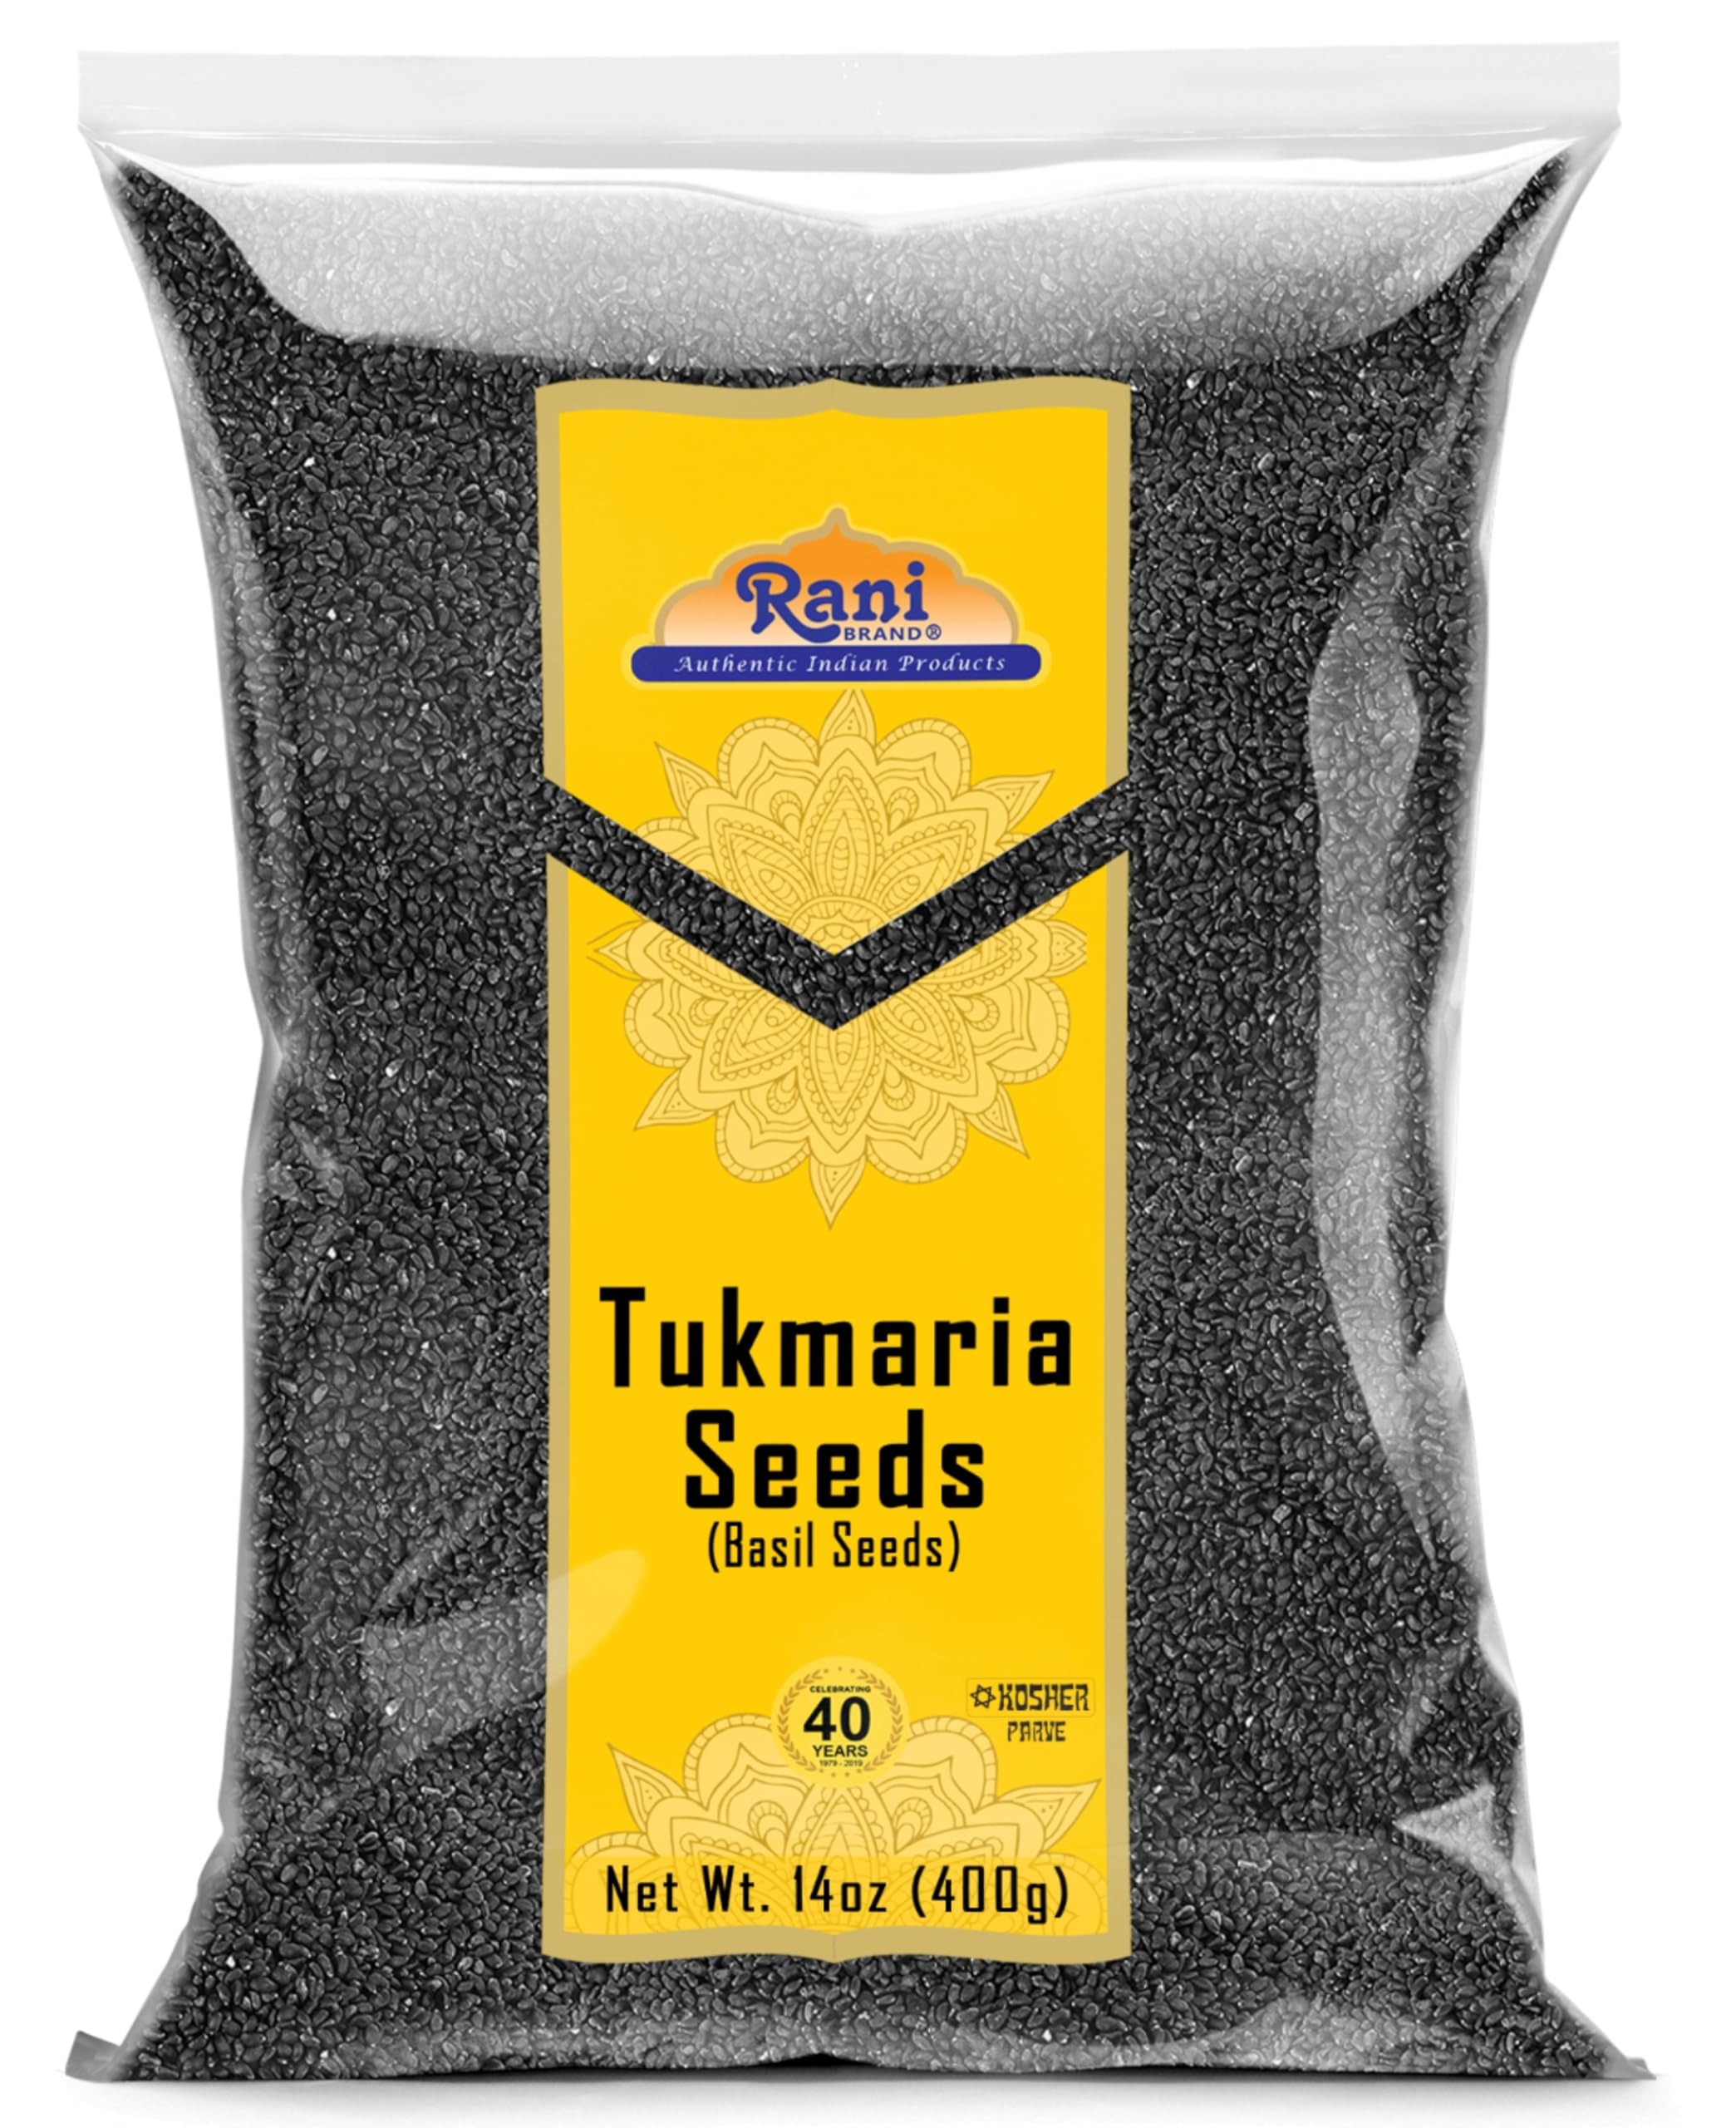
Item Name: Rani Tukmaria (Holy Basil Seeds) 14oz (400g) Used for Falooda / Sabja Dessert, Spice & Ayurveda Herbal ~ All Natural | Gluten Friendly | NON-GMO | Kosher | Vegan | Indian Origin
Bullet Point 1: You'll LOVE our Tukmaria (Basil Seeds) by Rani Brand--Here's Why:
Bullet Point 2: ❤️Now KOSHER! 100% Natural, No preservatives or "fillers" & Great Health Benefits
Bullet Point 3: ❤️Packed in a no barrier Plastic Bag, let us tell you how important that is when using high quality Indian Spices!
Bullet Point 4: ❤️Rani is a USA based company selling spices for over 40 years, buy with confidence!
Bullet Point 5: ❤️Net Wt. 14oz (400g), Authentic Indian Product, Alternate Names: Basil Seeds, Takmaria, Tukmaria, Tulsi
Product Description: Takmaria are also known as basil seeds. The basil plant has a strong, pungent and sweet aroma. Basil is usually added at the last moment when cooking because adding it too soon can destroy the flavor. The seeds, takmaria are used in Asian drinks and desserts (Falooda). They are used after soaked in water, hey have the ability to soak up water to create a jelly rather like tapioca. Reputed to have cooling properties, they are mainly used to thicken drinks and desserts.
Value: 14.0
Unit: Ounce

Price: 11.99